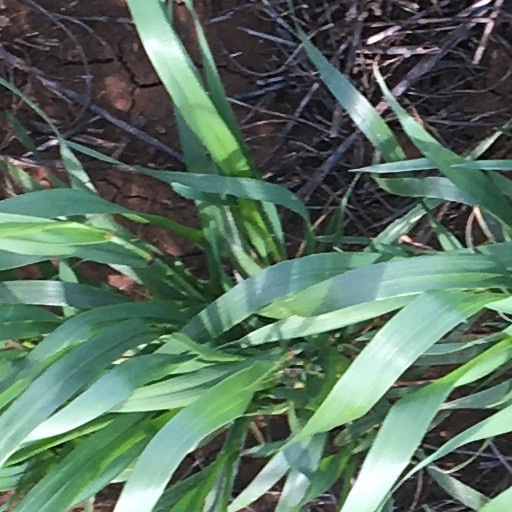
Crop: wheat